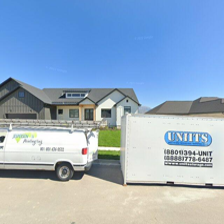
Label: streetView